Vicki Randle

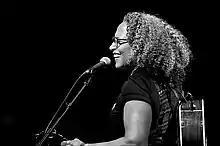
Randle in 2019

Randle was born in San Francisco, California. She began her career as a singer-songwriter/guitarist, playing in such venues as the Bla-Bla Cafe, McCabe's and The Ice House. She also recorded and toured with several women's music artists, such as Cris Williamson, Ferron, June Millington and Linda Tillery.